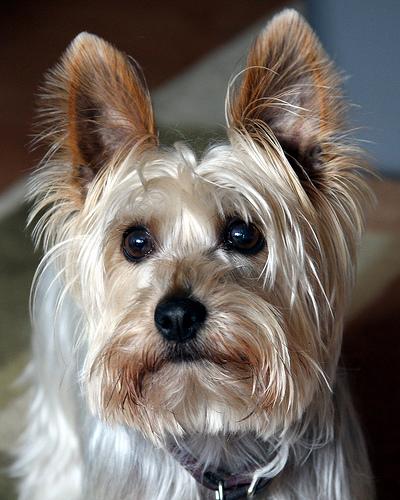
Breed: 202-n000020-Australian_terrier